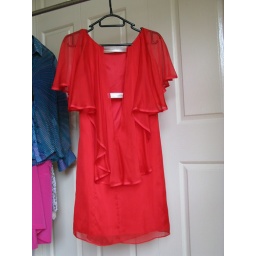
ginger & smart girl in the grass red silk dress